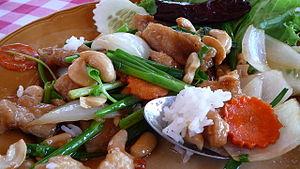
Porc sauté aux noix de cajou et légumes
La cuisine thaïlandaise, bien que semblable en certains points à celle de ses voisins chinois, indiens et birmans, se démarque par des saveurs et des ingrédients originaux, tels que le curry, la menthe, la citronnelle, la coriandre ou encore le basilic rouge. Pimentée à l'excès pour le palais occidental et presque toujours accompagnée de sauces ou fumets de poisson, elle rencontre un succès international croissant.